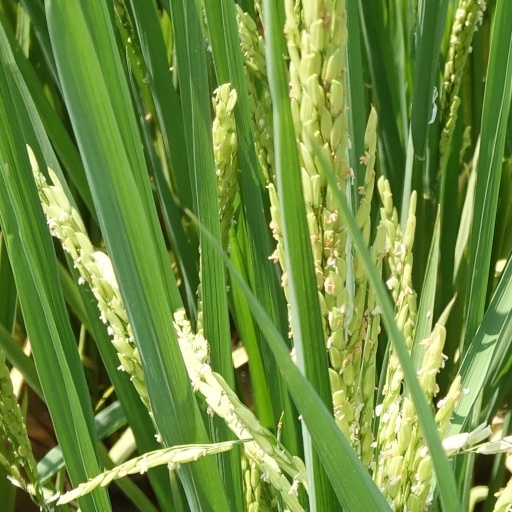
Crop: rice